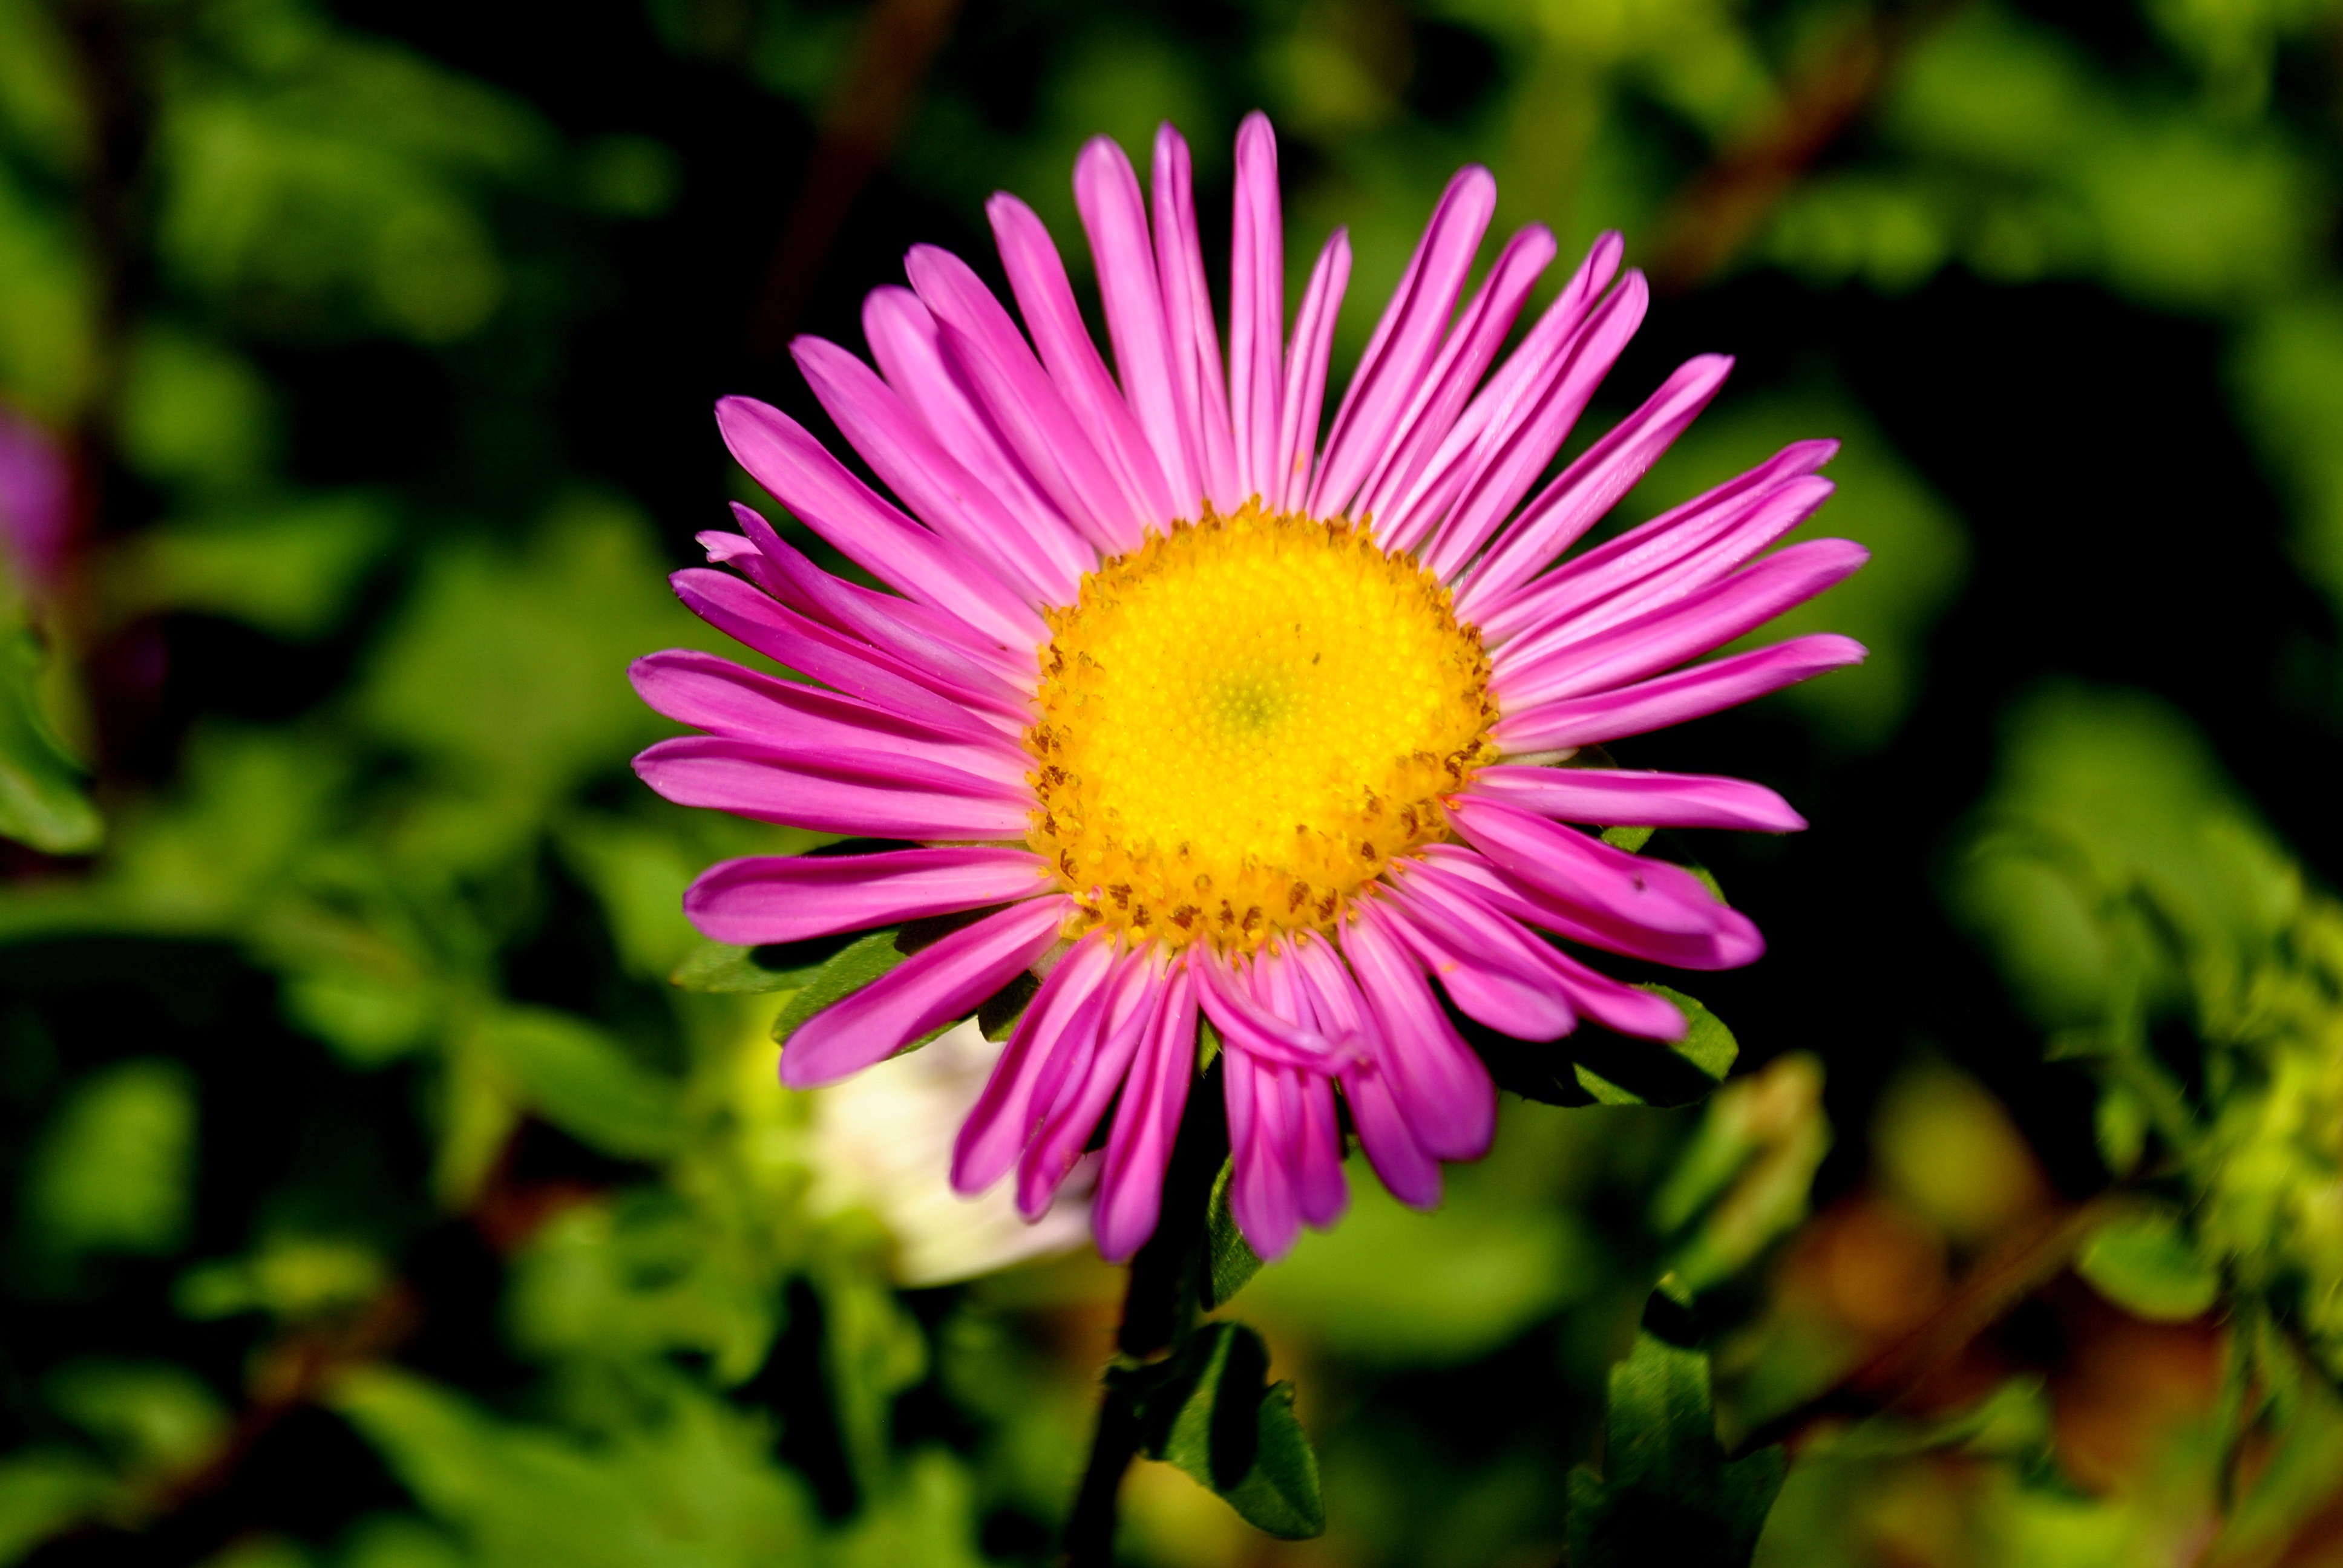
nature, blossom, plant, photography, flower, petal, daisy, botany, yellow, pink, flora, wildflower, close up, aster, macro photography, flowering plant, daisy family, annual plant, plant stem, land plant